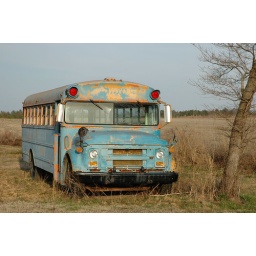
Someone remodeled an old school bus and then left it. The registration in the window corner said &amp;quot;89.&amp;quot;